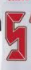
Number: 5